Coullemelle

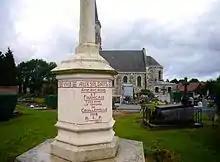
Monument commemorating World War I

Another monument commemorating World War I, is located at the center of the cemetery since 1925. The hexagonal base of the Calvary bears the names of ten people died for France. One face pays homage to "French and American soldiers killed in defense of Coullemelle in 1918."